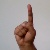
The image shows a hand gesture representing the letter 'D' in Indian Sign Language.